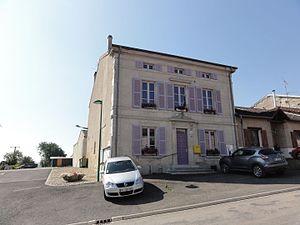
Bouquemont (Meuse) mairie
Bouquemont est une commune française située dans le département de la Meuse, en région Grand Est.